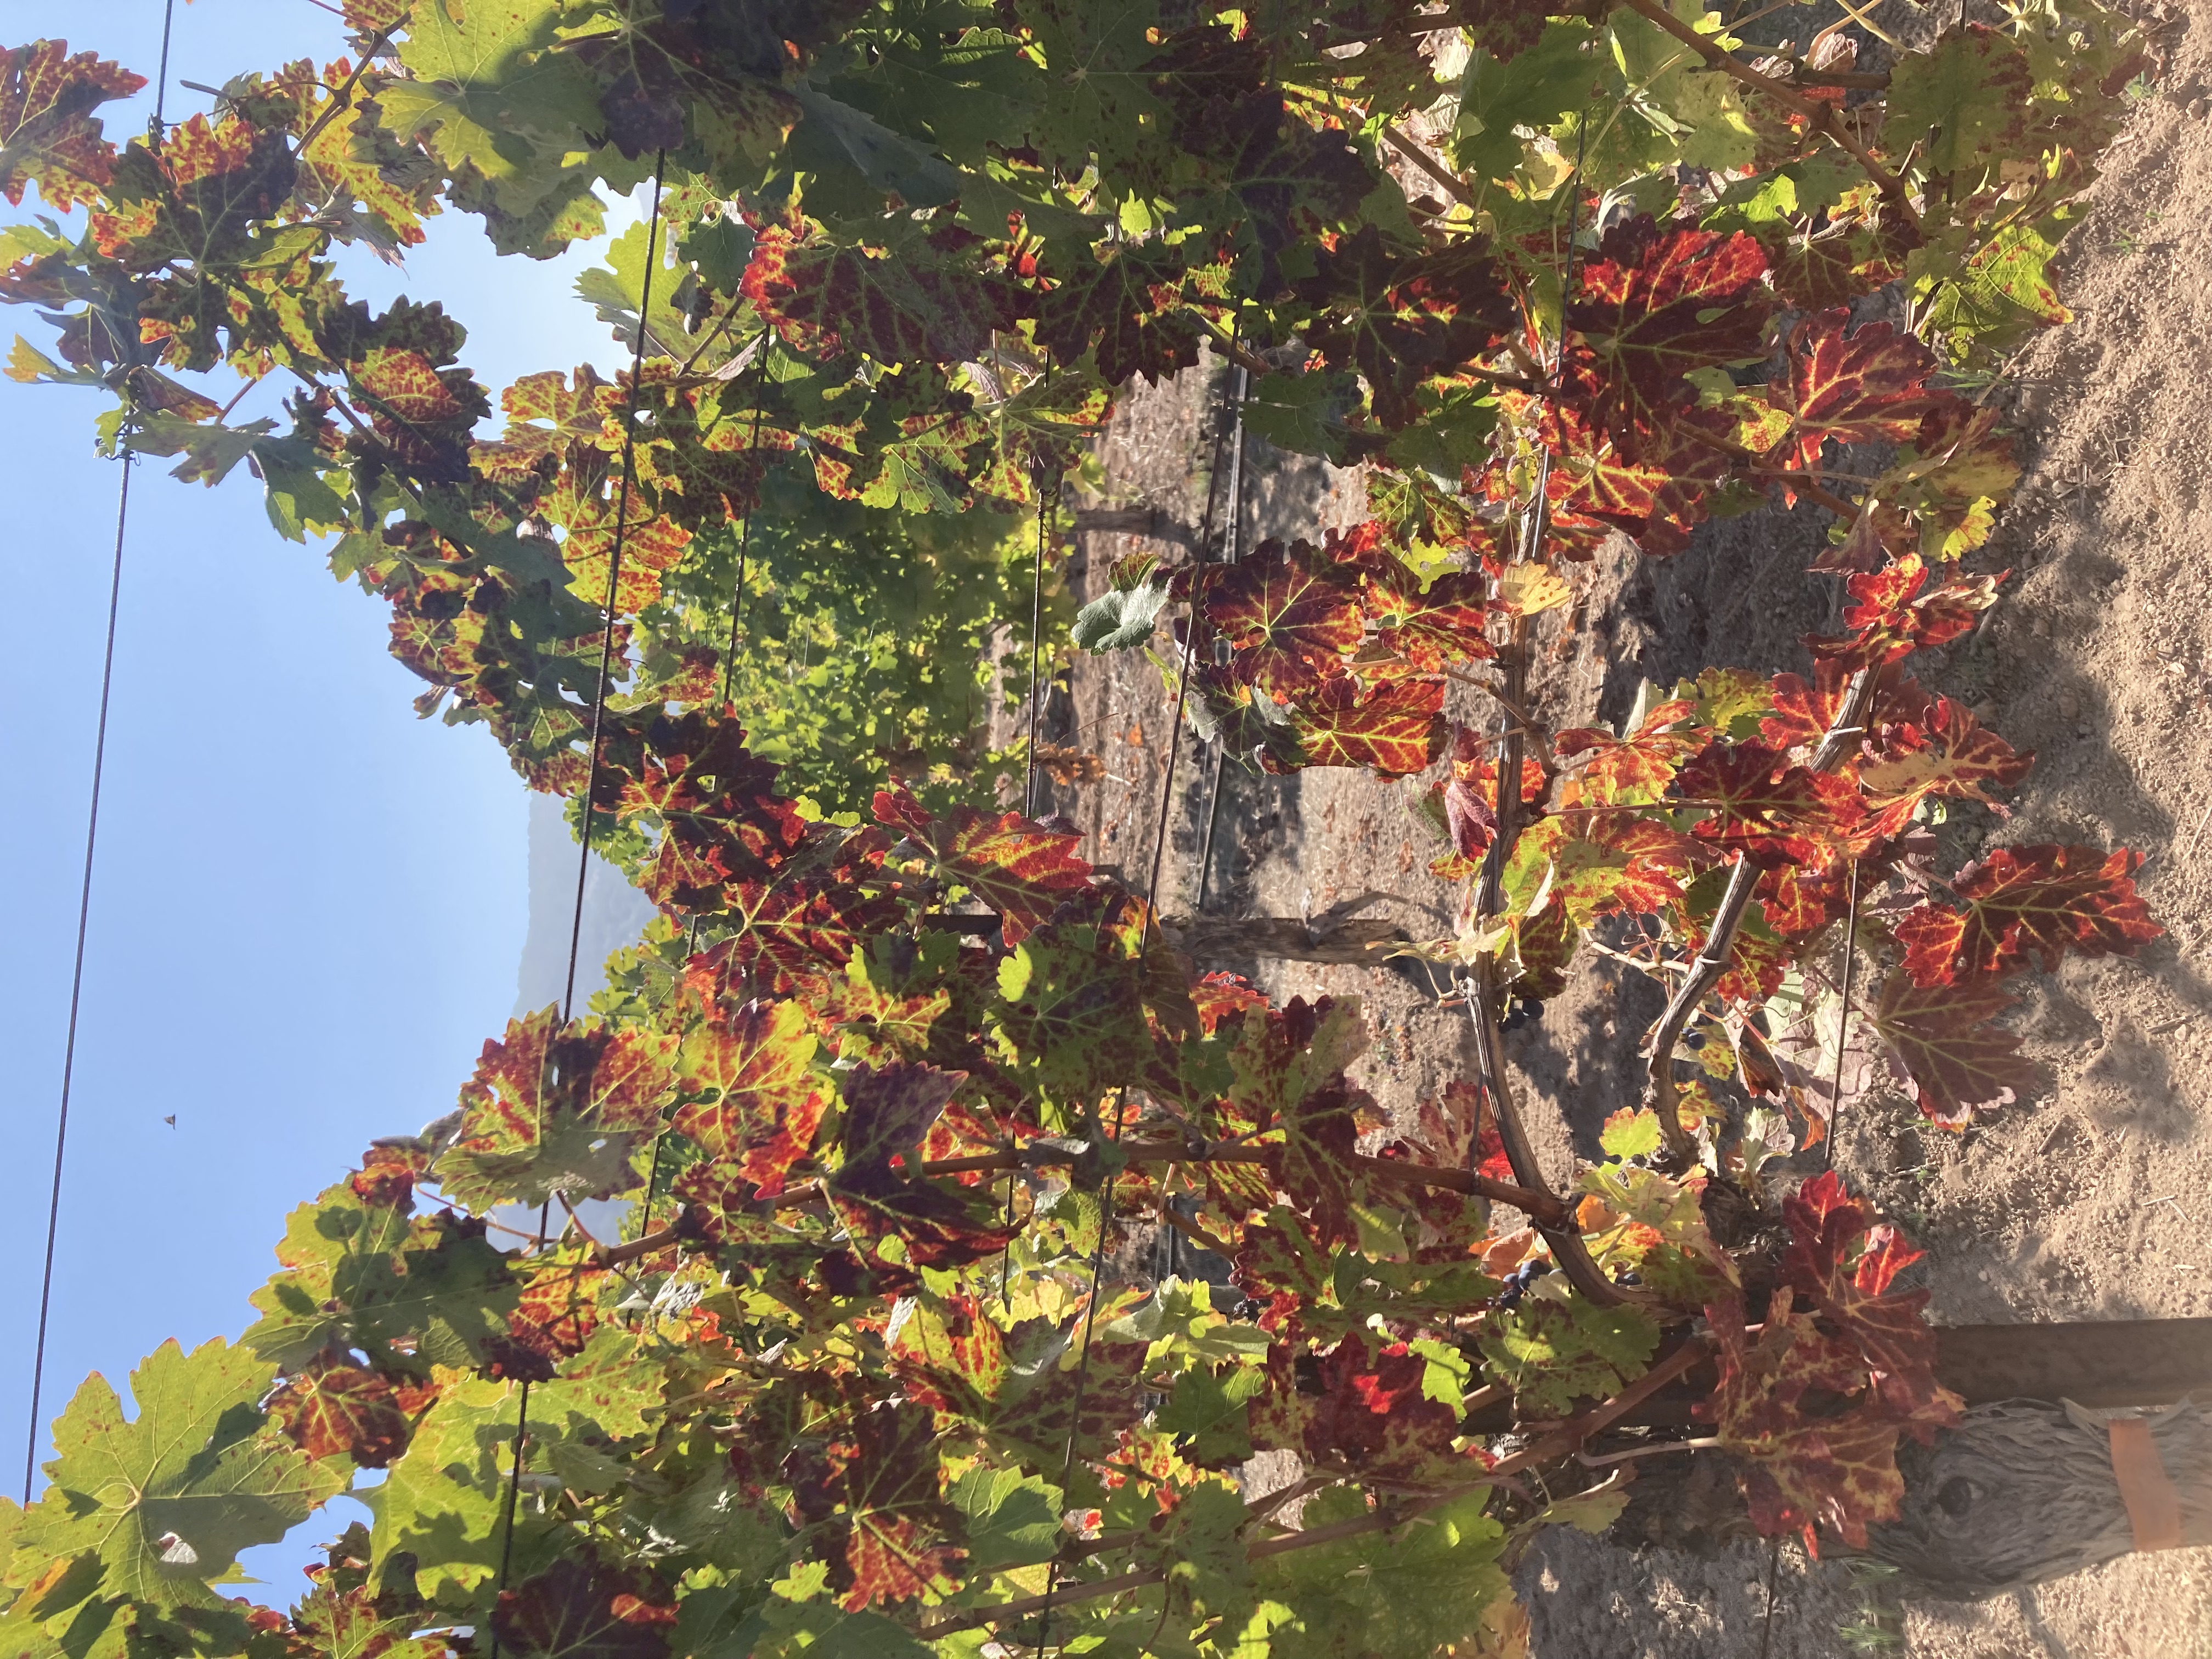
Label: Leafroll 3